COVID-19 pandemic

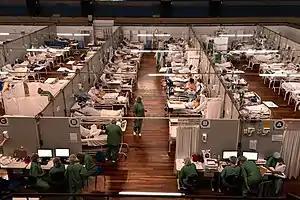
A temporary hospital for COVID-19 patients in Santo André, Brazil, in March 2021

On 11 January, WHO was notified by the Chinese National Health Commission that the outbreak was associated with exposures in the market, and that China had identified a new type of coronavirus, which it isolated on 7 January.